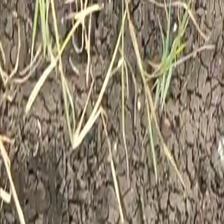
Weed species: Harali_(Cynodon_dactylon)